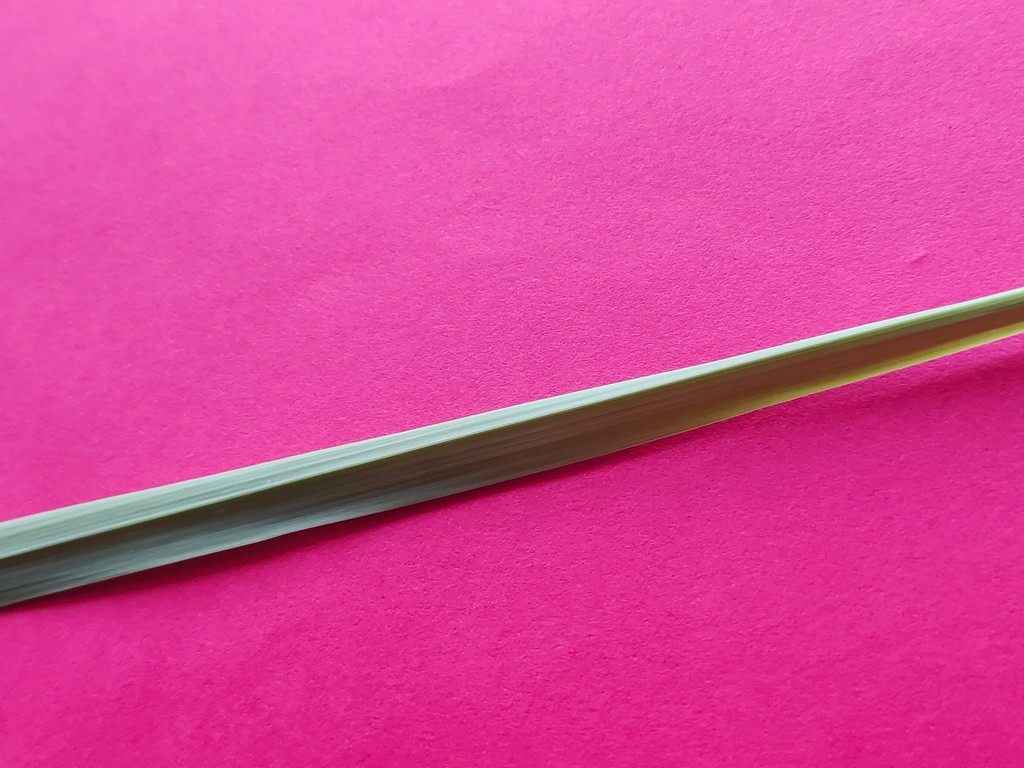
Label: Healthy